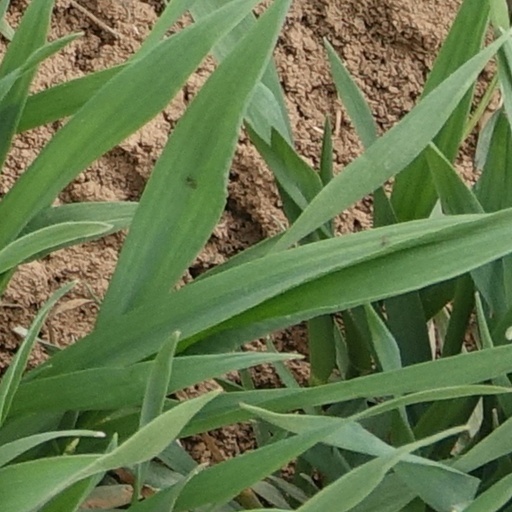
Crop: wheat